Xóc đĩa

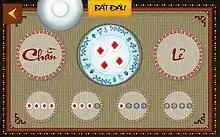
An online xóc đĩa

Xóc đĩa (Chữ Nôm: 觸碟) is a gambling game, originated and widespread in Vietnam. The game probably originated around 1909. This game is considered illegal by the governmental authorities because it's thought to be linked with criminal activities and gambling is defined as an illegal act in the Vietnamese Criminal Code.